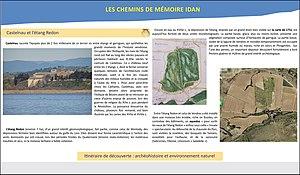
Vendres (Occitanie
L'étang de Vendres est un étang littoral situé dans la commune de Vendres, dans le département français de l'Hérault sur la rive gauche de l'Aude et une petite partie sur la commune de Fleury département de l'Aude non loin de son embouchure dans la mer Méditerranée.